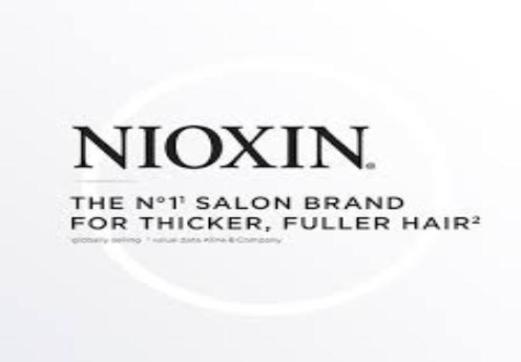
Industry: Necessities